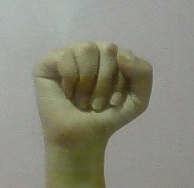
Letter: saad